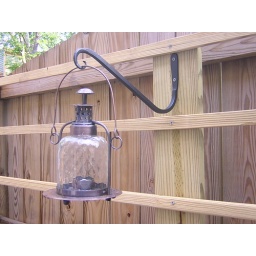
These act like a hurricane lamp, protecting the candle from the wind. I put citronella tea candles in them.